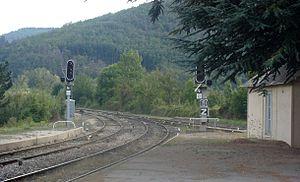
Sortie de gare d'Aspres-sur-Buech et jonction avec les voies de Livron, vues depuis le quai départ Grenoble
La gare d'Aspres-sur-Buëch est une gare ferroviaire française des lignes de Livron à Aspres-sur-Buëch et de Lyon-Perrache à Marseille-Saint-Charles située sur le territoire de la commune d'Aspres-sur-Buëch dans le département des Hautes-Alpes et la région Provence-Alpes-Côte d'Azur.